Audie Murphy

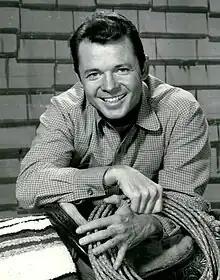
Murphy in 1961

Universal Studios signed Murphy to a seven-year studio contract at $2,500 a week. His first film for them was as Billy the Kid in "The Kid from Texas" in 1950. He wrapped up that year making "Sierra" starring Wanda Hendrix, who by that time had become his wife, and "Kansas Raiders" as outlaw Jesse James. Universal lent him to MGM in 1951 at a salary of $25,000 to play the lead of The Youth in "The Red Badge of Courage", directed by John Huston. Murphy and Huston worked together again in the 1960 film "The Unforgiven".